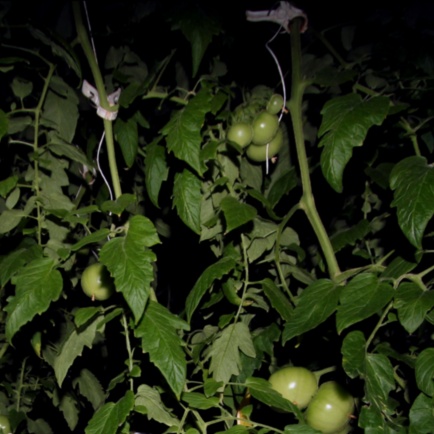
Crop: tomato